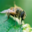
Label: bee